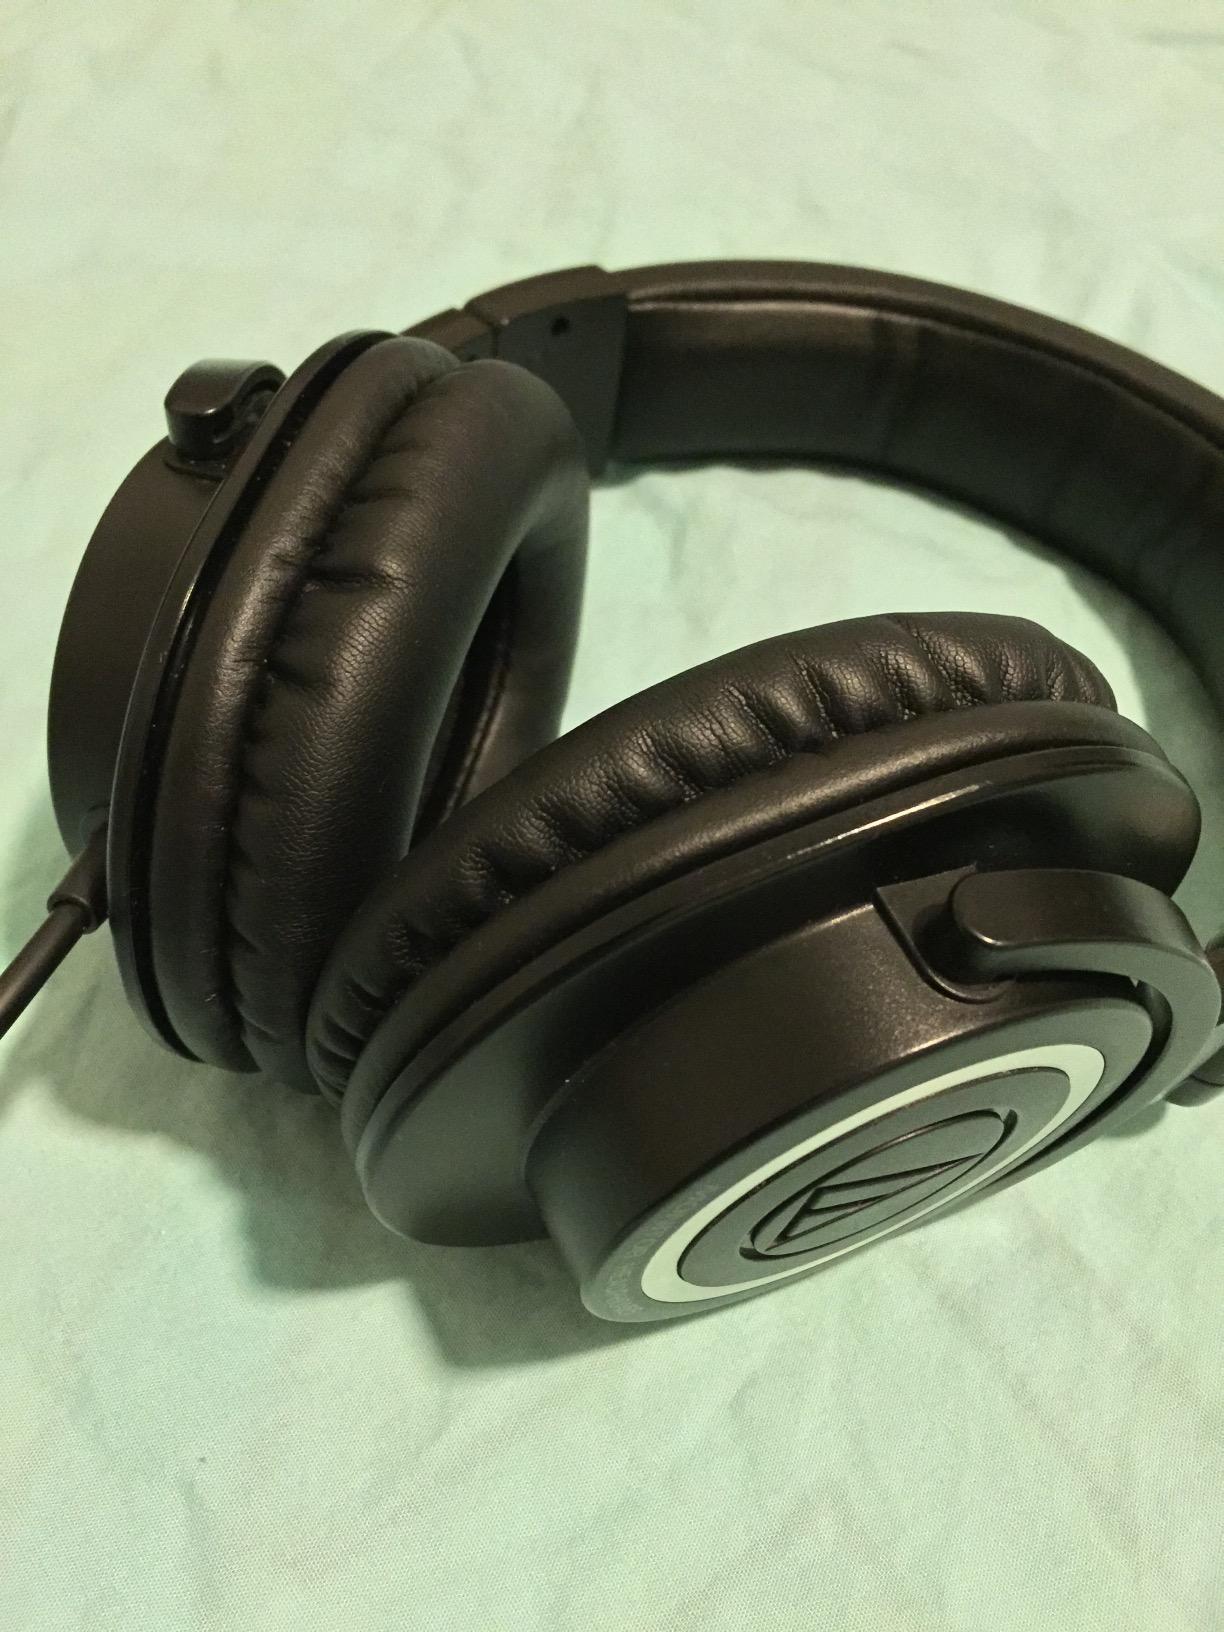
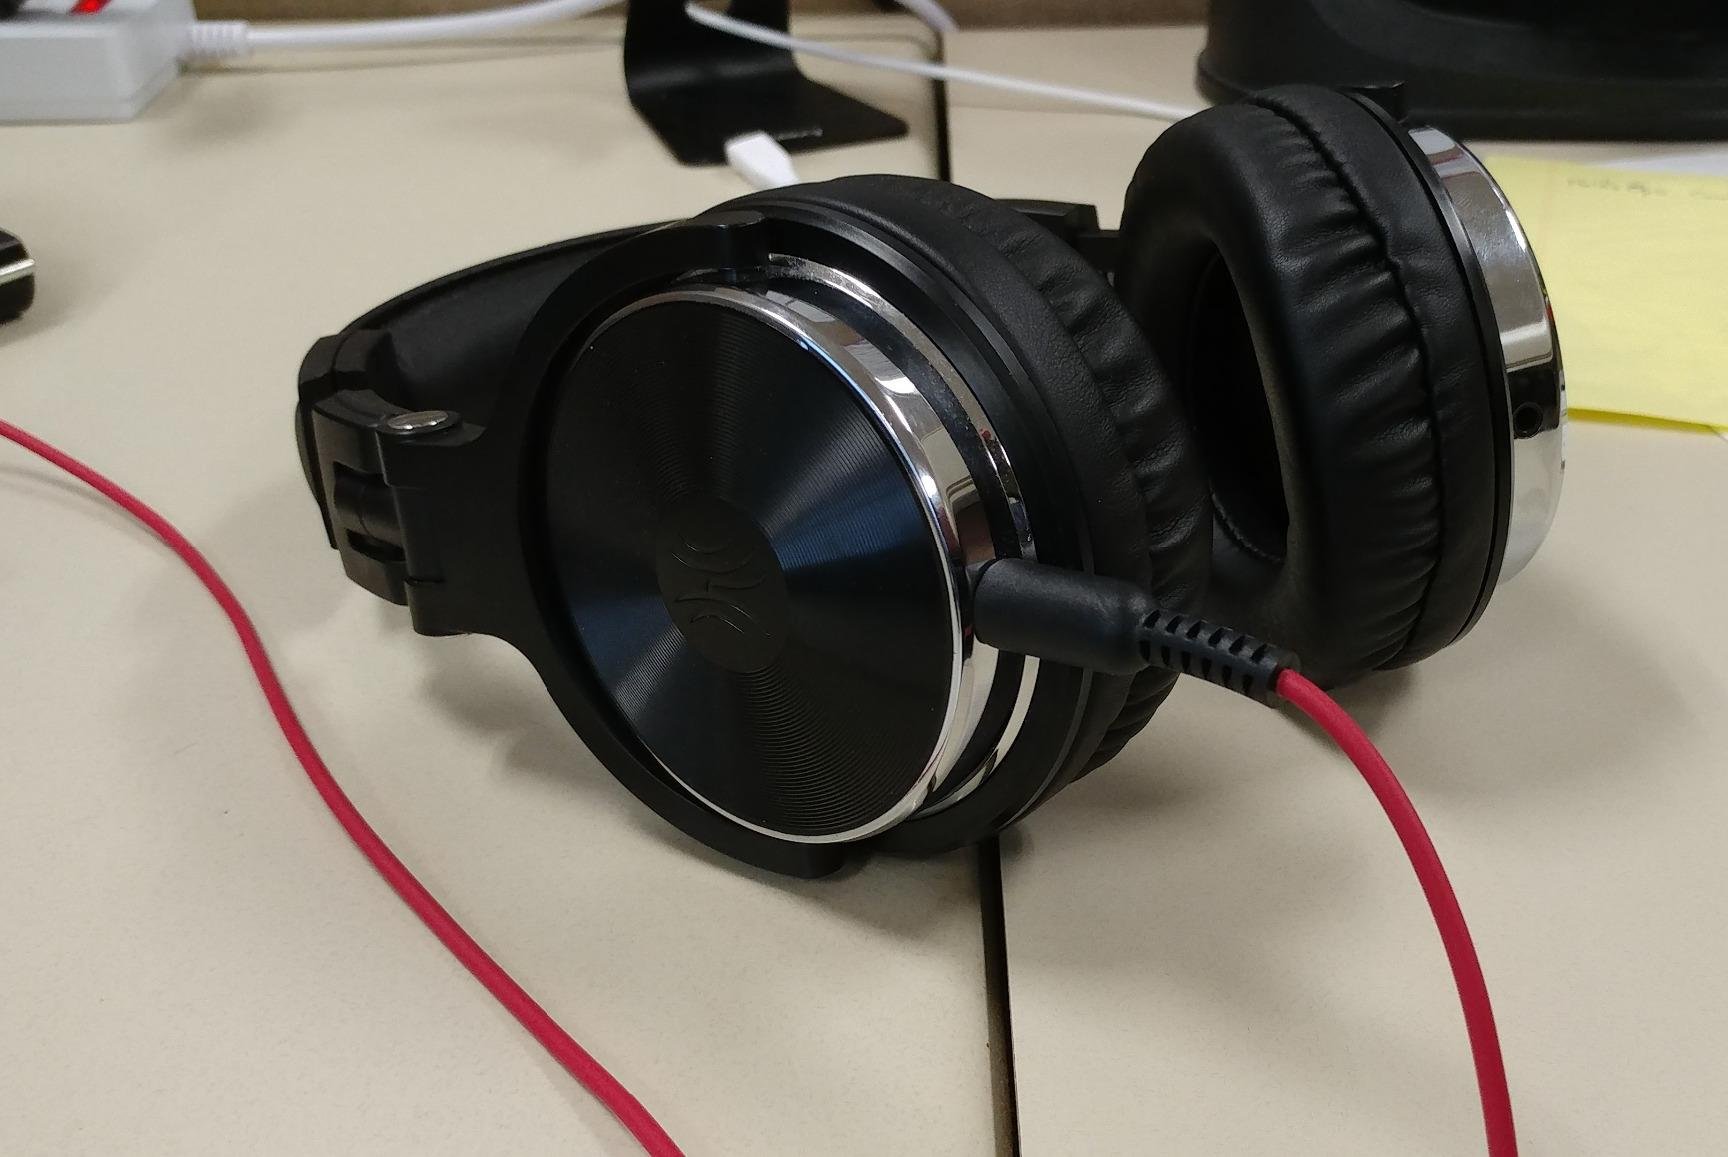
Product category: headphones
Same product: no